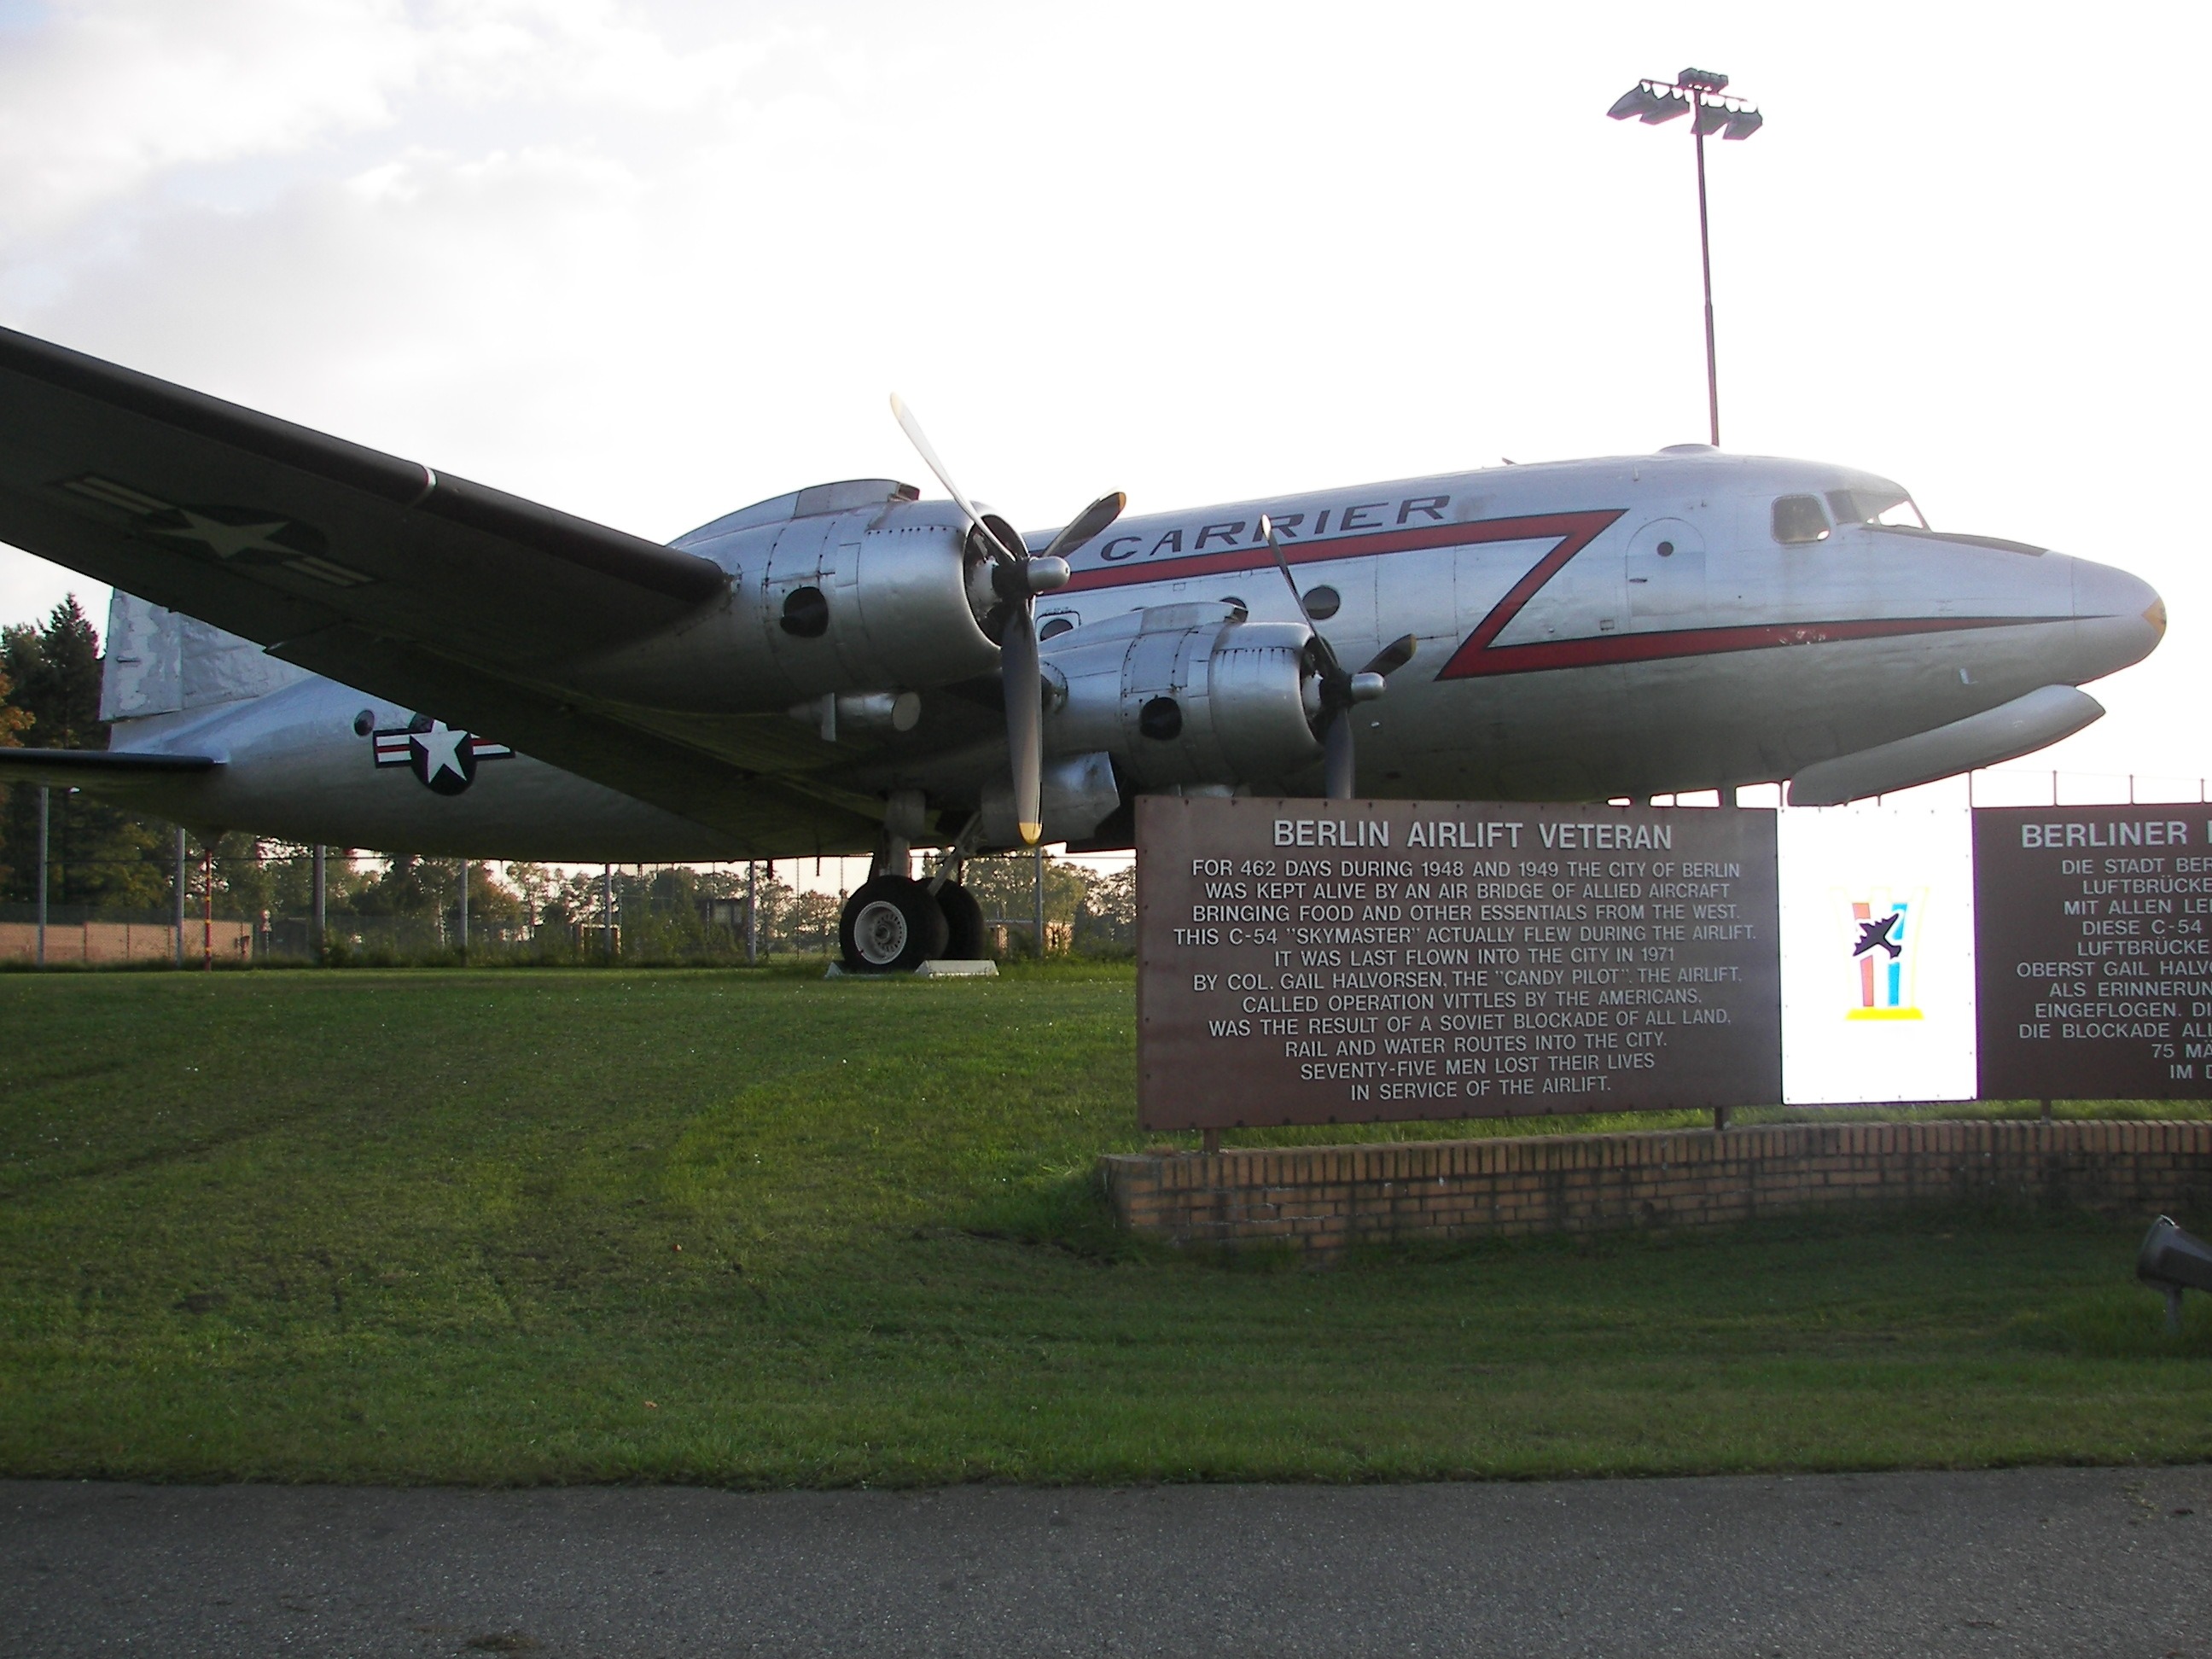
airplane, aircraft, vehicle, airline, aviation, flight, airliner, berlin, bomber, air force, military aircraft, atmosphere of earth, narrow body aircraft, aircraft engine, propeller driven aircraft, military transport aircraft, douglas dc 3, air bridge